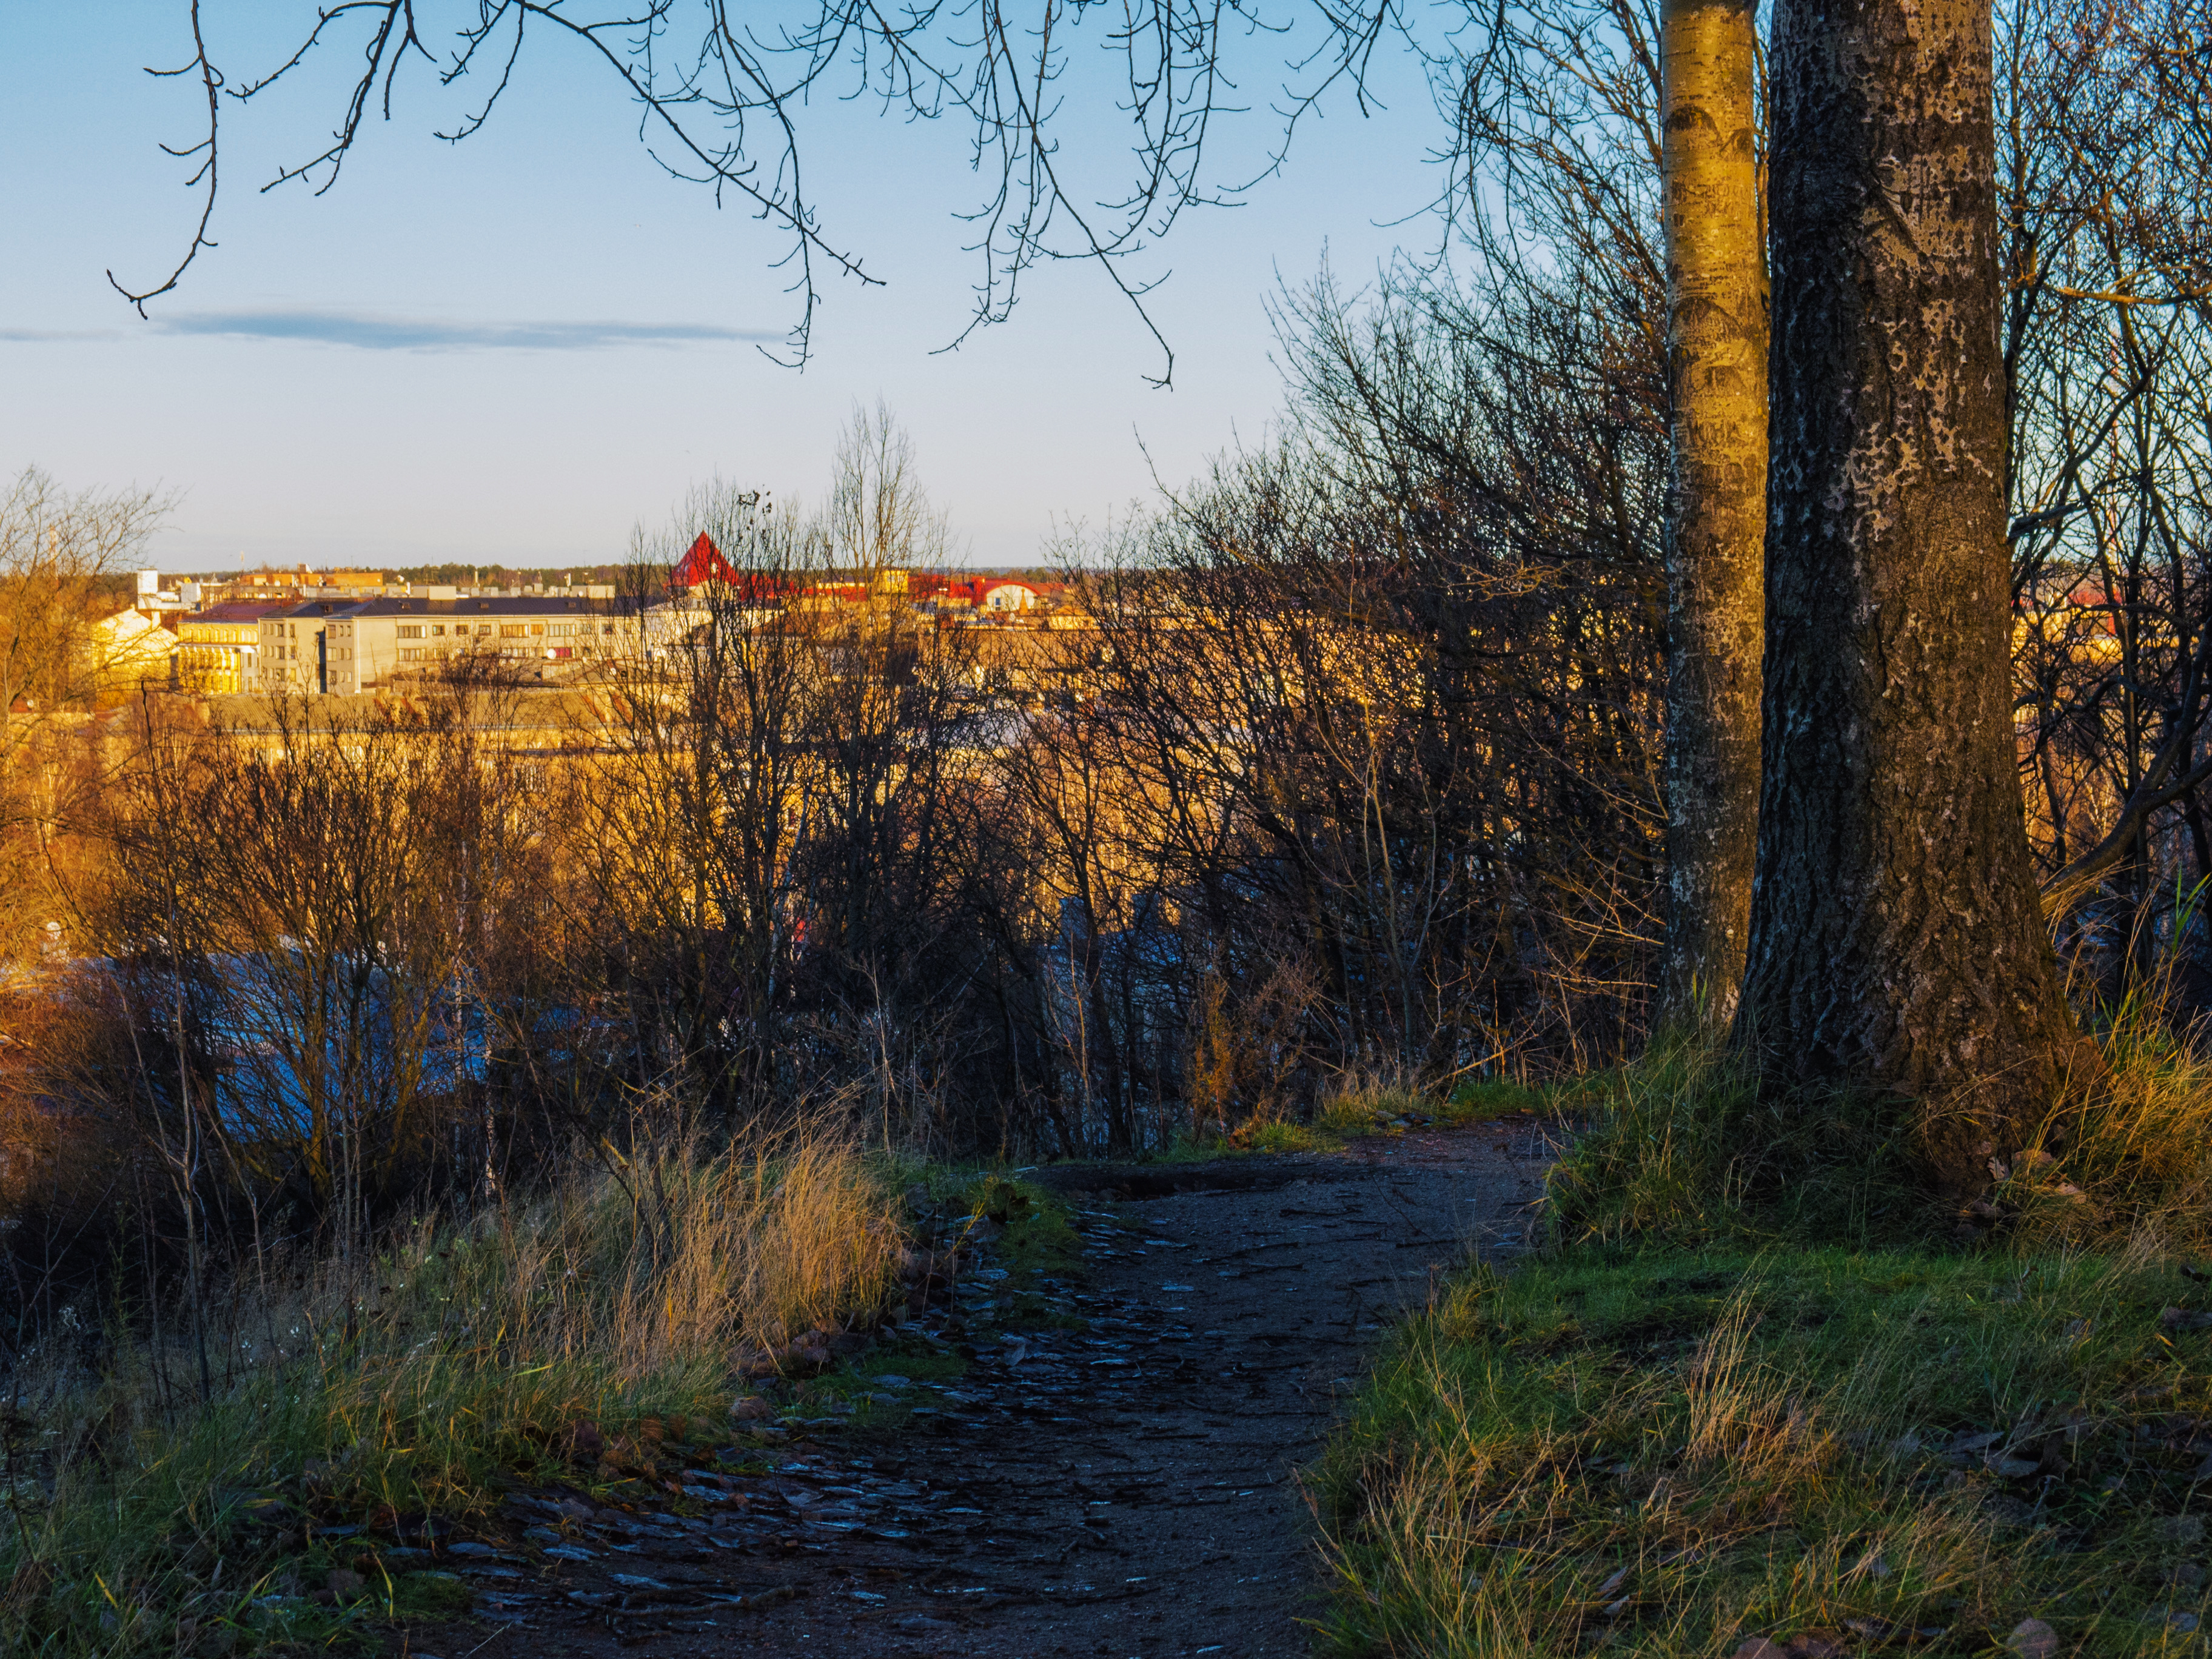
image, natural landscape, sky, tree, nature, leaf, water, natural environment, morning, autumn, grass, sunlight, wilderness, nature reserve, road, reflection, branch, winter, rural area, woody plant, plant, grass family, river, evening, infrastructure, landscape, cloud, forest, house, bank, lane